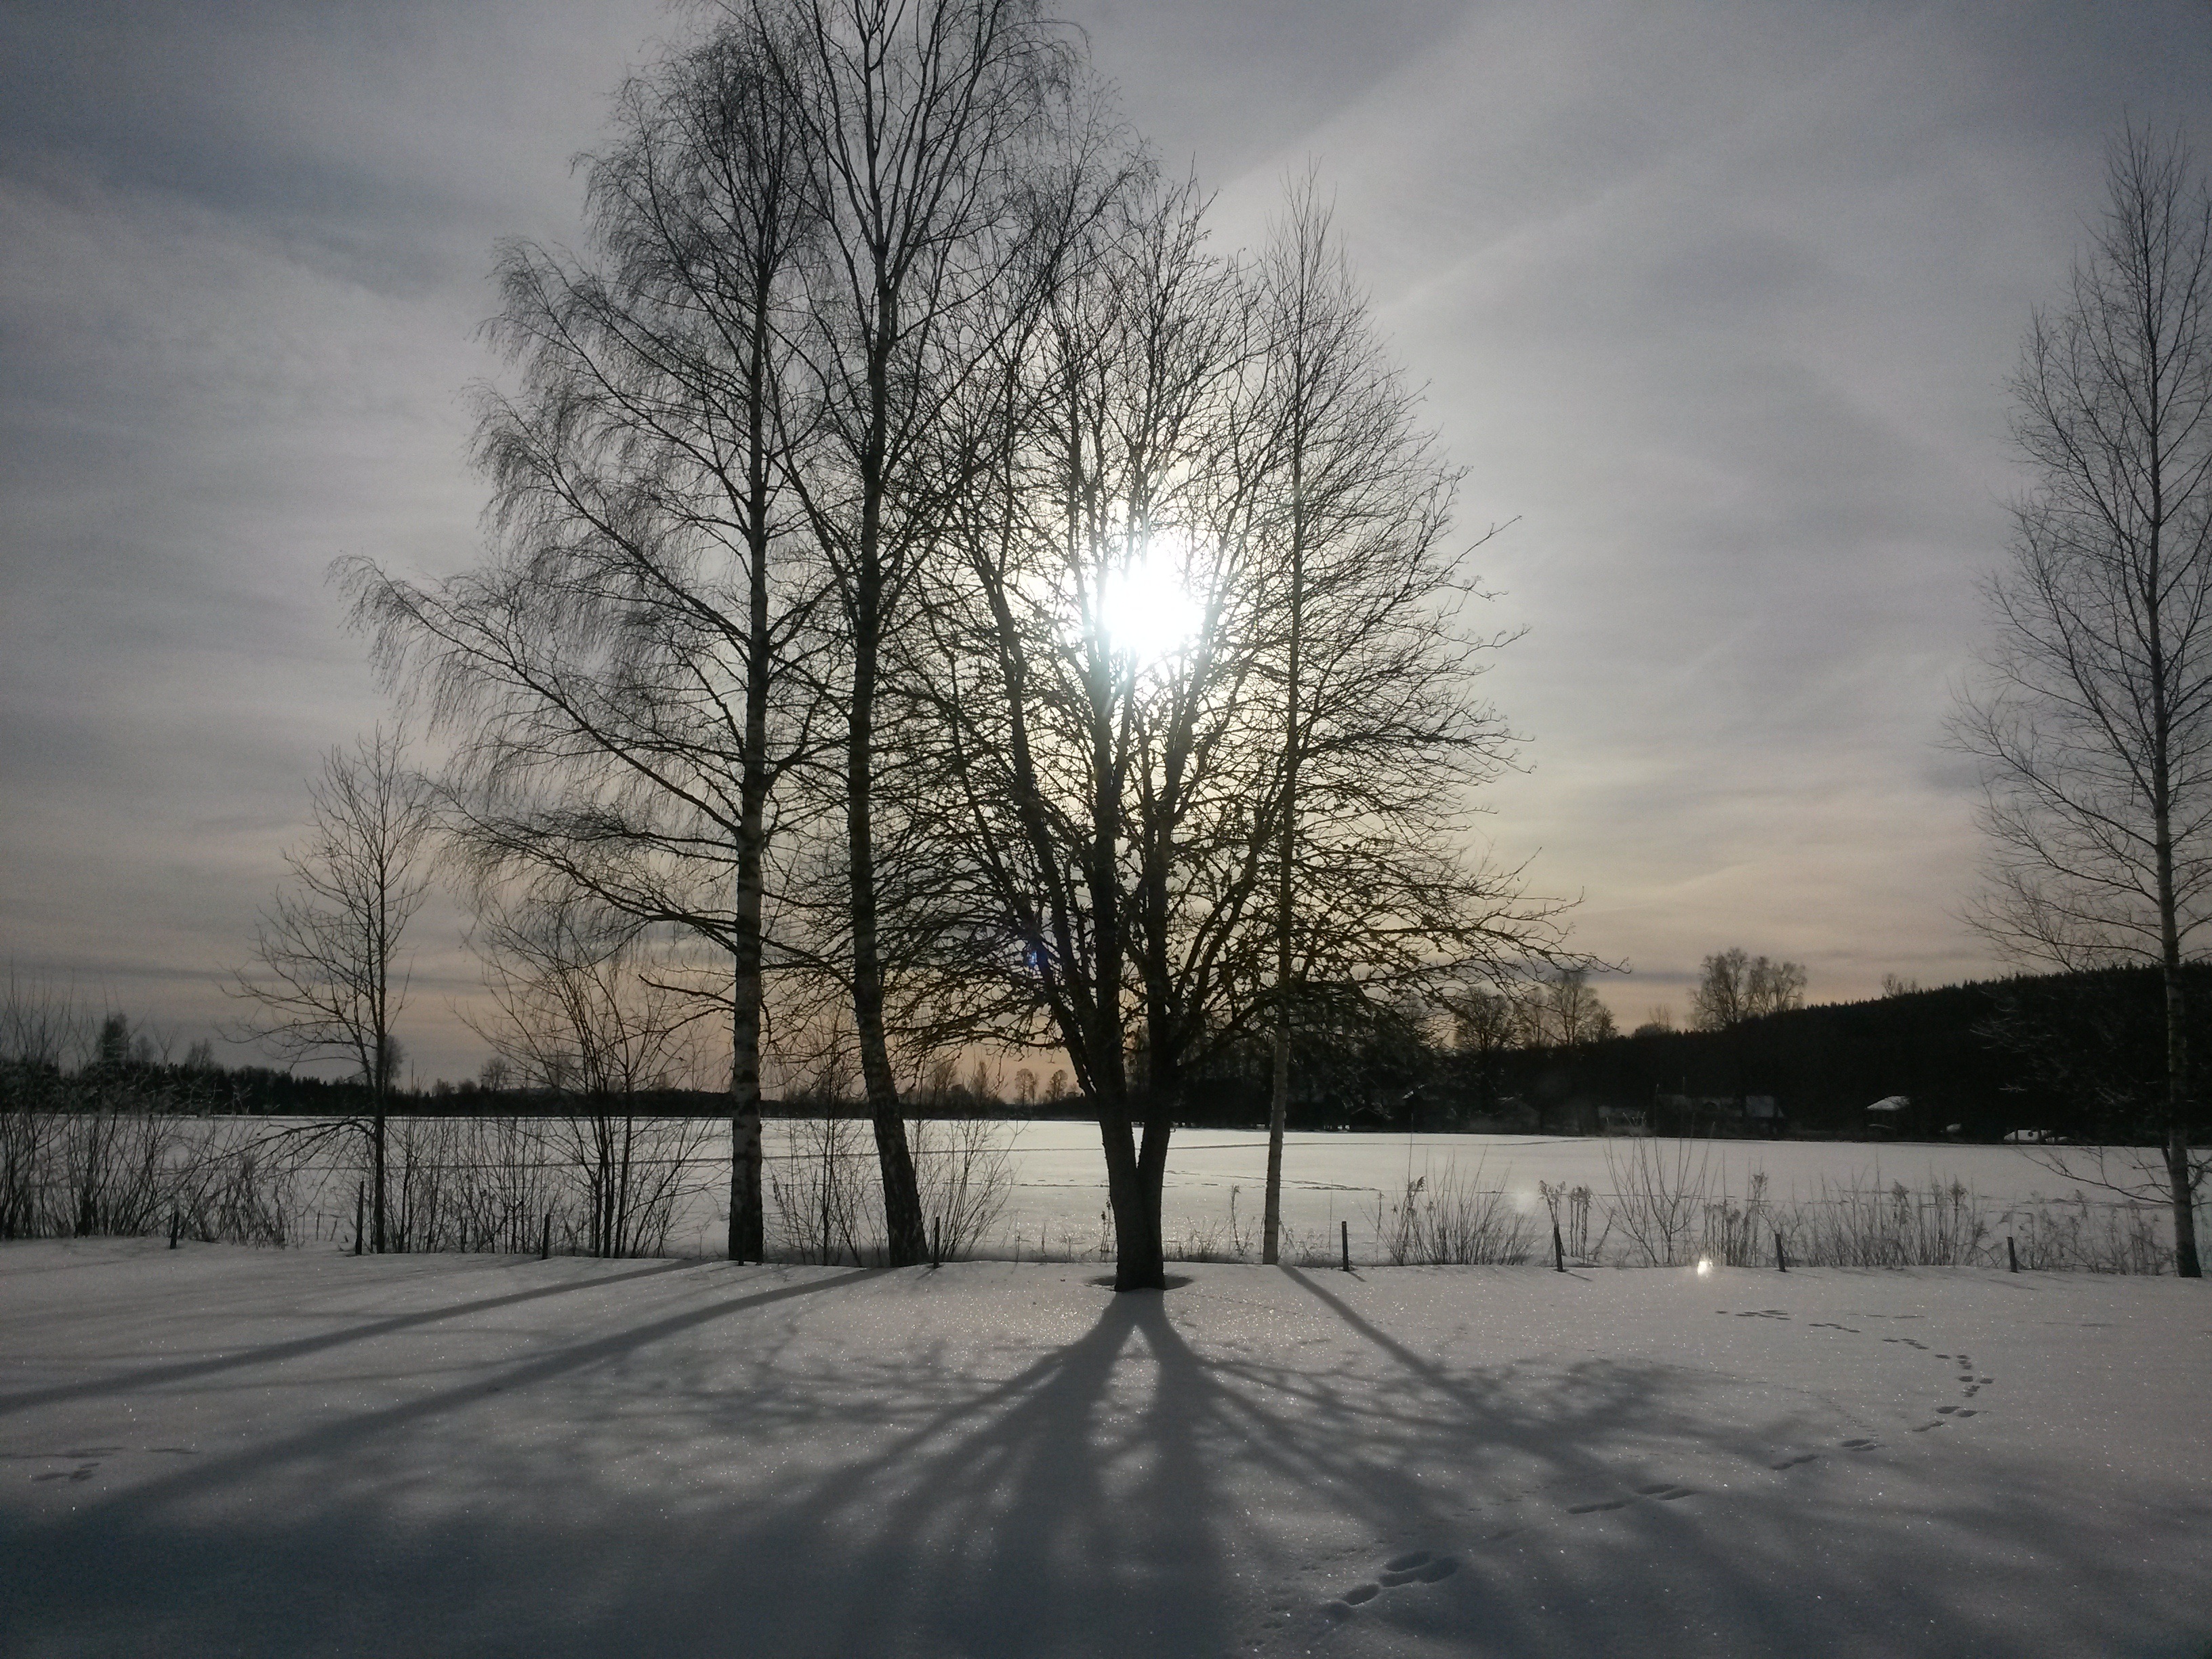
landscape, tree, branch, snow, winter, cloud, plant, sunlight, morning, frost, dawn, atmosphere, dusk, ice, evening, weather, season, sweden, freezing, atmospheric phenomenon, woody plant, sun behind the tree